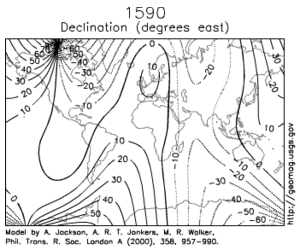
La déclinaison magnétique est, en un point donné sur la surface de la Terre, l'angle formé entre la direction du pôle Nord géographique et le Nord magnétique. Cet angle est compté positivement vers l'est et négativement vers l'ouest. La direction du Nord magnétique est celle de la composante horizontale de l'inclinaison magnétique.